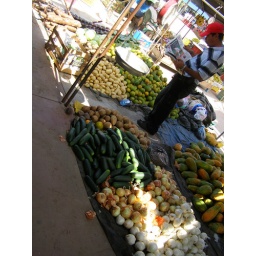
Saturday market in the center of town. LOTS of fruits and veggies... some completely new to us.